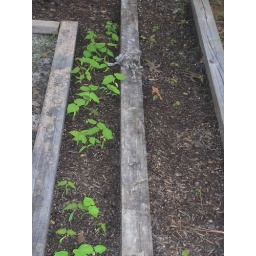
my first tree seeds! Everyone I know will have a sugar maple in their yards! Probably a red maple to